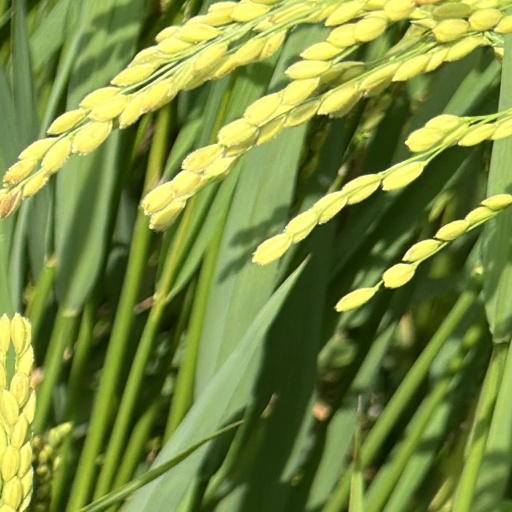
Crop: rice